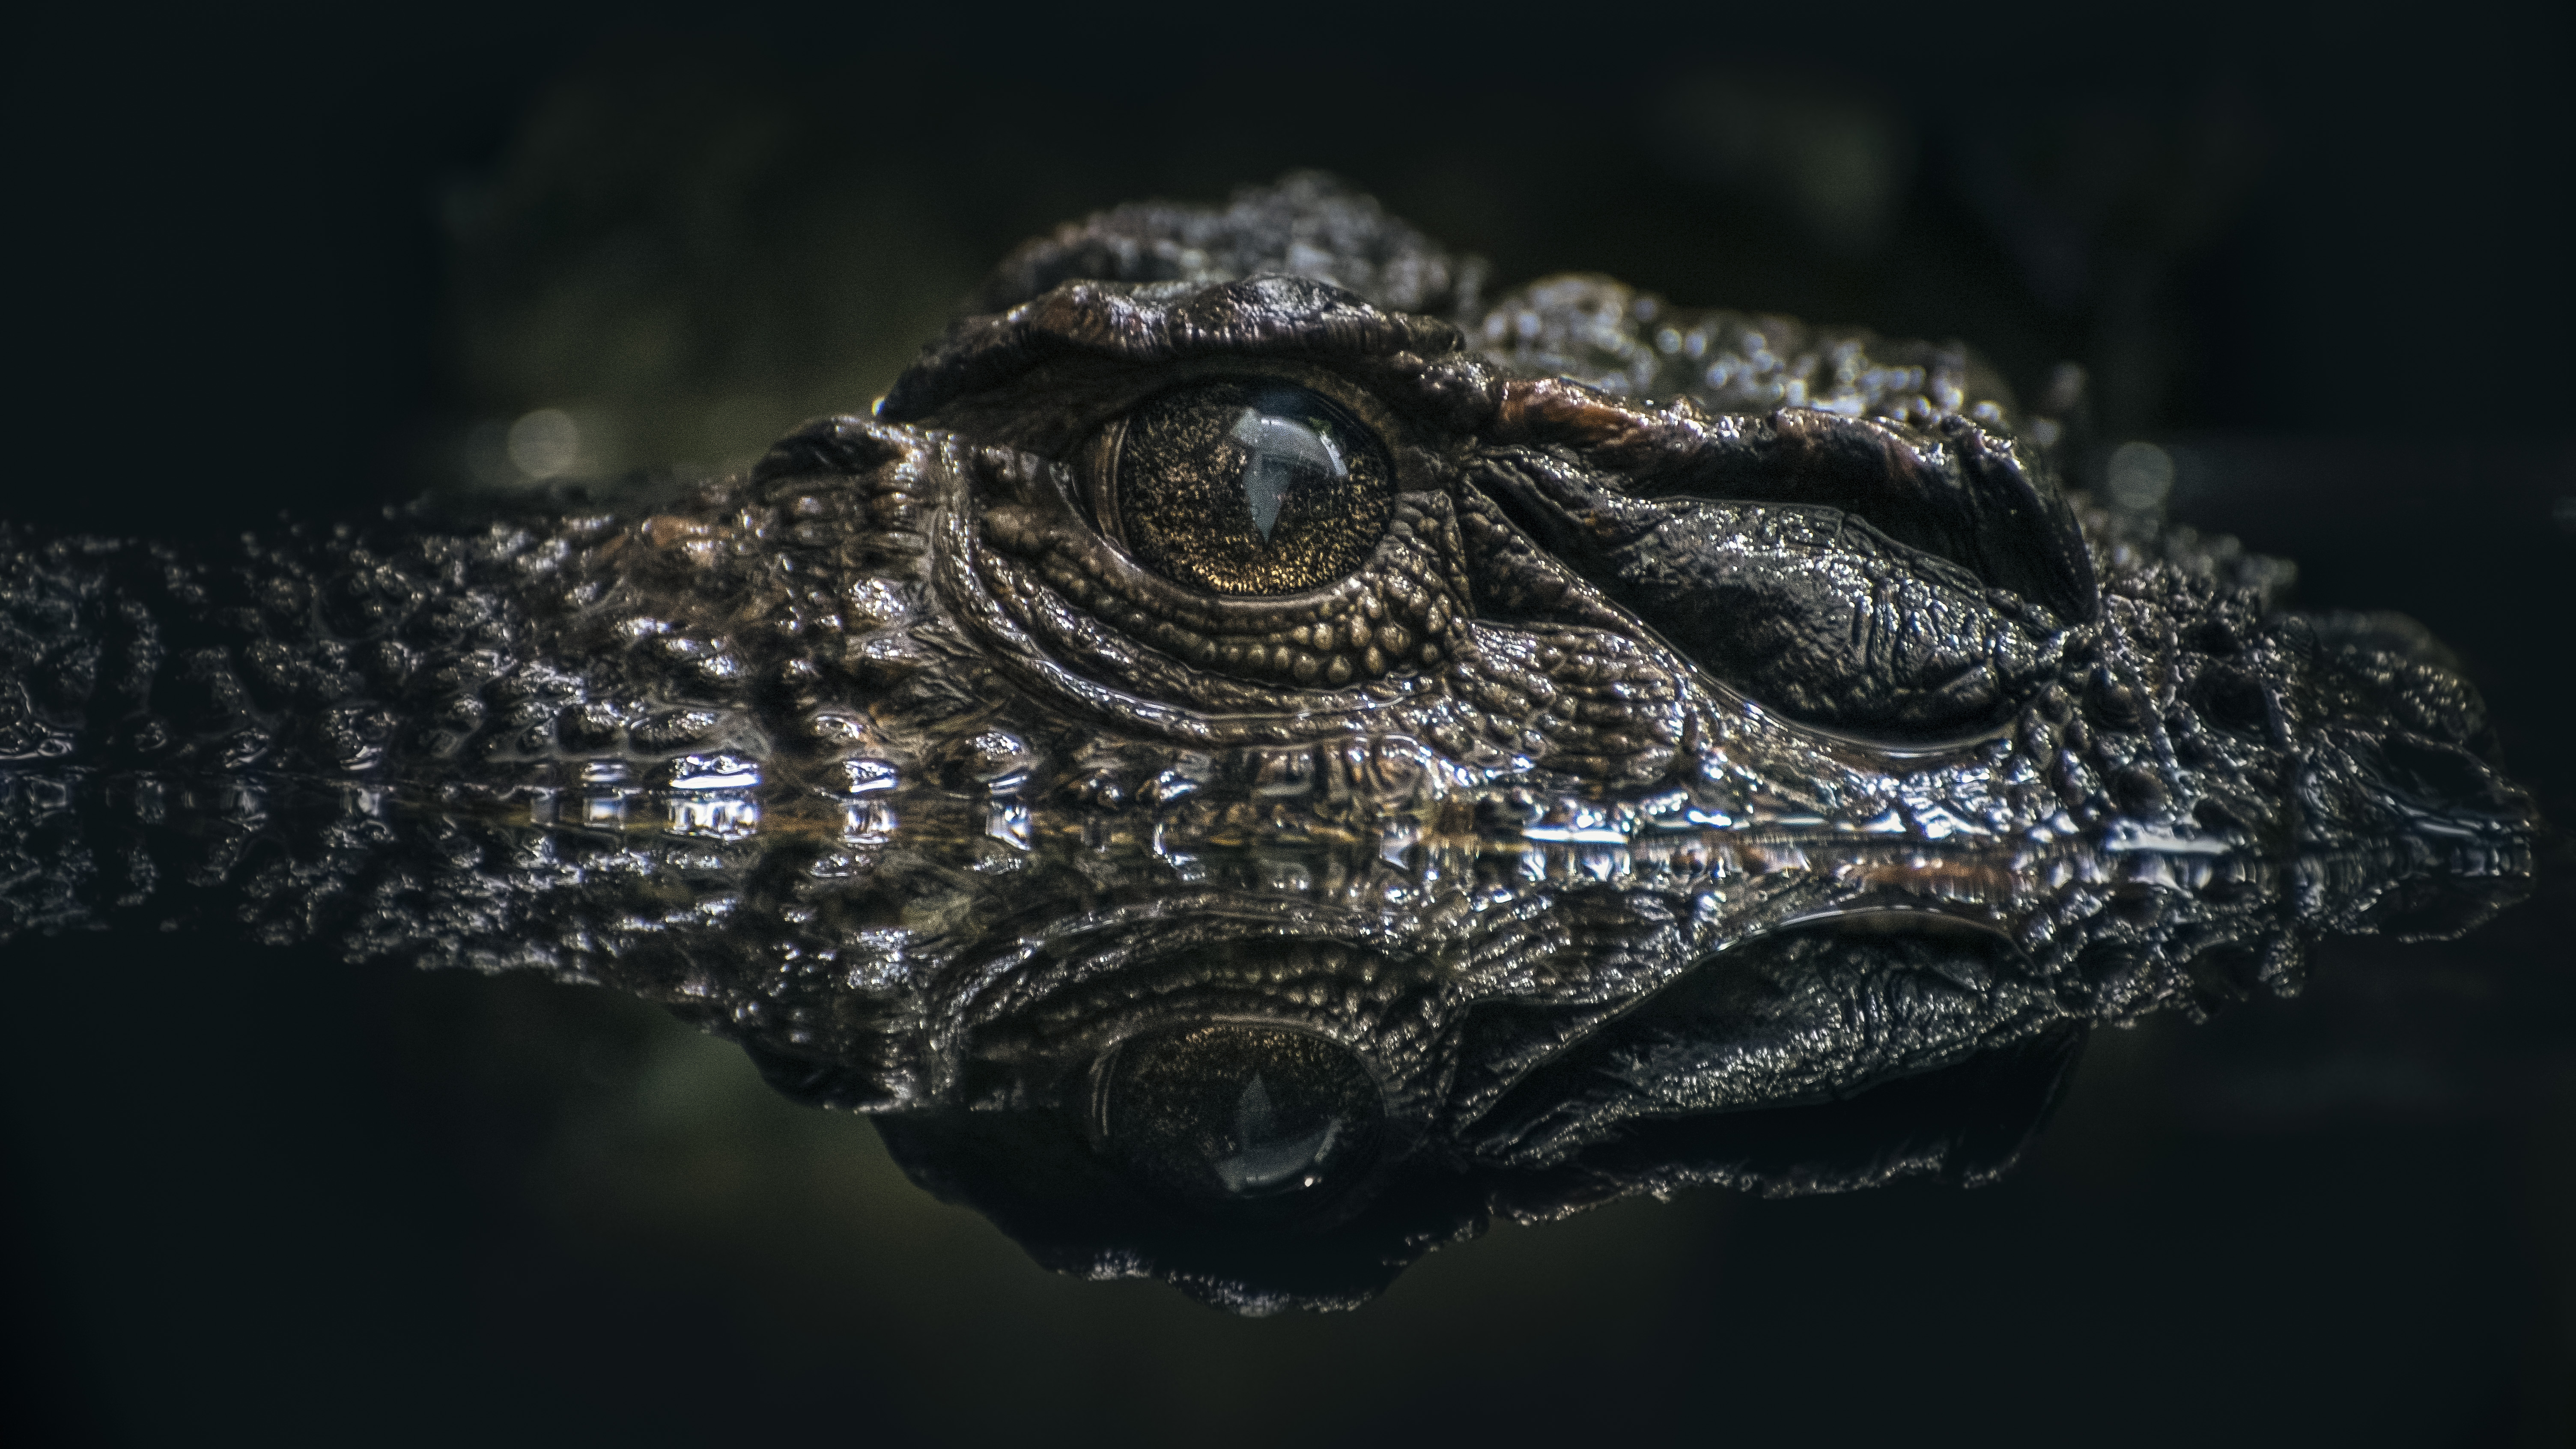
water, black and white, photography, wild, zoo, reflection, nikon, reptile, monochrome, fauna, crocodile, close up, alligator, cool, eye, vertebrate, berlin, prehistoric, dangerous, d610, croc, macro photography, crocodilia